Fassaroe Cross

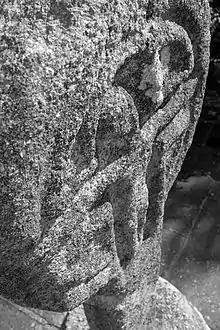
Detail of the cross face

The cross is made of granite with a band of quartz and stands high and is wide.